Syon Abbey

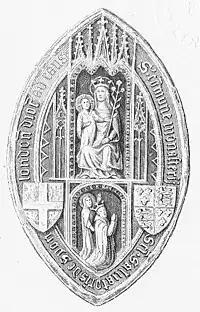
Engraving of original seal of the Abbess and Convent of Syon, Isleworth. Seated above is the Virgin Mary, holding the infant Jesus in her right arm. In her left hand she holds a stem of lily, her attribute denoting purity. Below is the founder of Syon Monastery, King Henry V, who kneels praying to the Virgin and Christ above, by the intercession of St Bridget, standing behind. The royal arms of England appear on the right with the cross of St George, patron of England, on the left, apparently with a lily between each arm. The legend around the perimeter is: "S(igillum) commune monasterii Sc'i (sancti) Salvatoris de Syon london' dioc'..."(common seal of the monastery of the Holy Saviour of Syon in the diocese of London). Dated between 1415 (founding) and 1422 (death of Henry V). Printed in Aungier's History of Syon Monastery, London, 1840

Syon Abbey , also called simply Syon, was a dual monastery of men and women of the Bridgettine Order, although it only ever had abbesses during its existence. It was founded in 1415 and stood, until its demolition in the 16th century, on the left (northern) bank of the River Thames within the parish of Isleworth, in the county of Middlesex, on or near the site of the present Georgian mansion of Syon House, today in the London Borough of Hounslow. It was named after the biblical holy "City of David which is Zion" (1 Kings 8:1), built on the eponymous Mount Zion (or Sion, Syon, etc.).